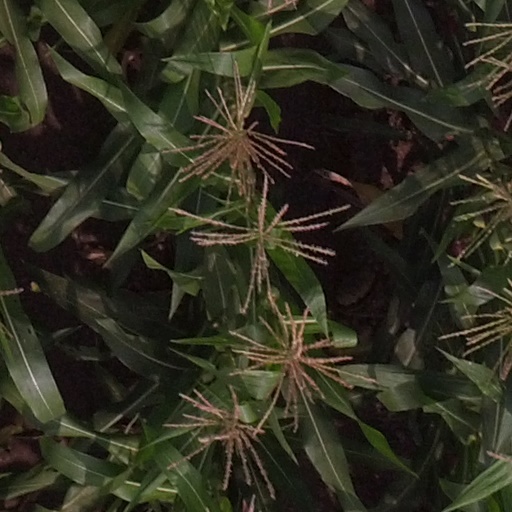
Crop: maize; corn